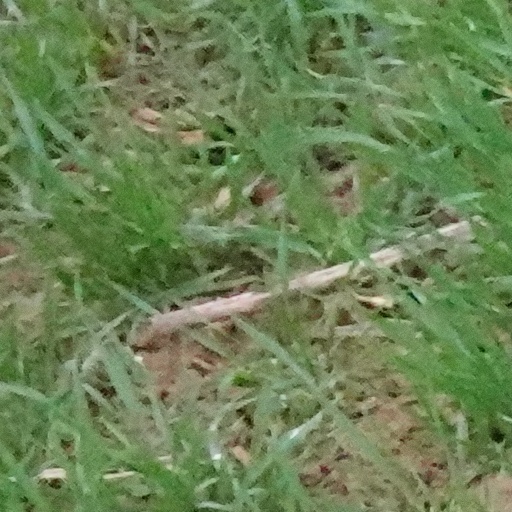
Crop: wheat